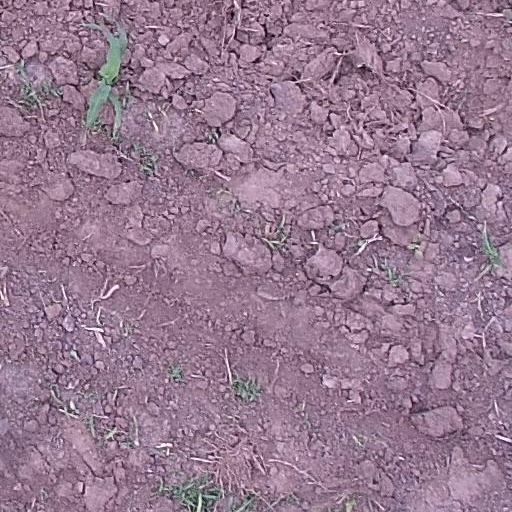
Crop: maize; corn